Green Lake County Courthouse

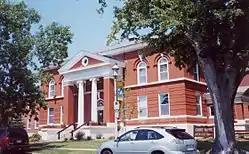
Green Lake County Courthouse

The Green Lake County Courthouse in Green Lake, Wisconsin, United States, is the former seat of government for Green Lake County. The county government relocated to a new facility in 2011, and the following year the former courthouse underwent adaptive reuse as the Town Square Community Center. The courthouse was built in 1899 at a cost of $25,000. Among its features is a pedimented portico. It was listed on the National Register of Historic Places in 1982 and the State Register of Historic Places in 1989.